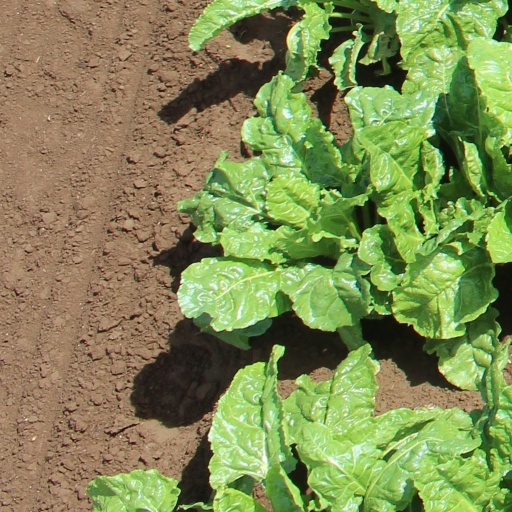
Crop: sugar beet